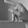
ASL letter: P